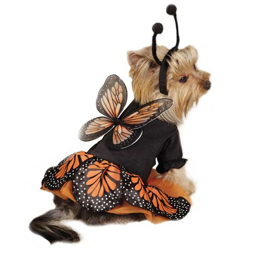
your pup will feel as majestic as a monarch butterfly wearing this highly - detailed costume !